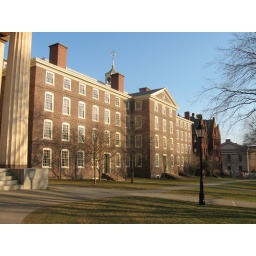
The oldest building on campus, built in 1770. Now houses the President's office, and is a National Historic Landmark.